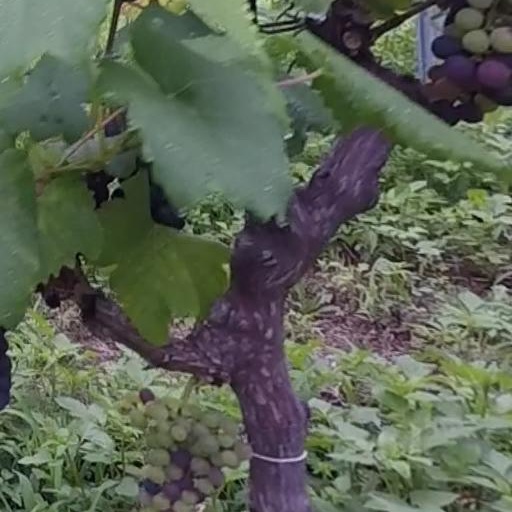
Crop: grape